Mieczysław Horszowski

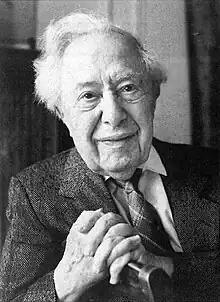
Mieczysław Horszowski in 1990

Mieczysław Horszowski (June 23, 1892May 22, 1993) was a Polish and American pianist who had one of the longest careers in the history of the performing arts.